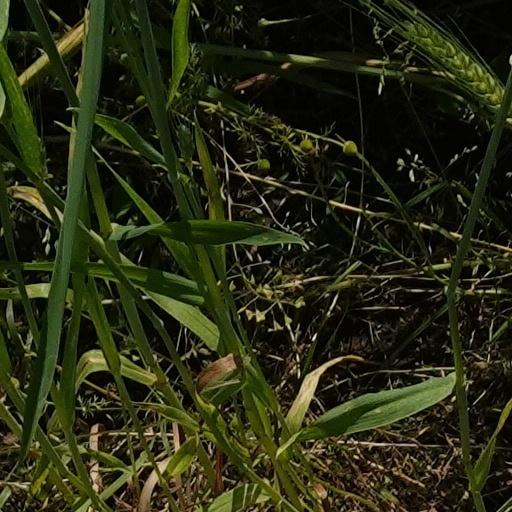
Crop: wheat